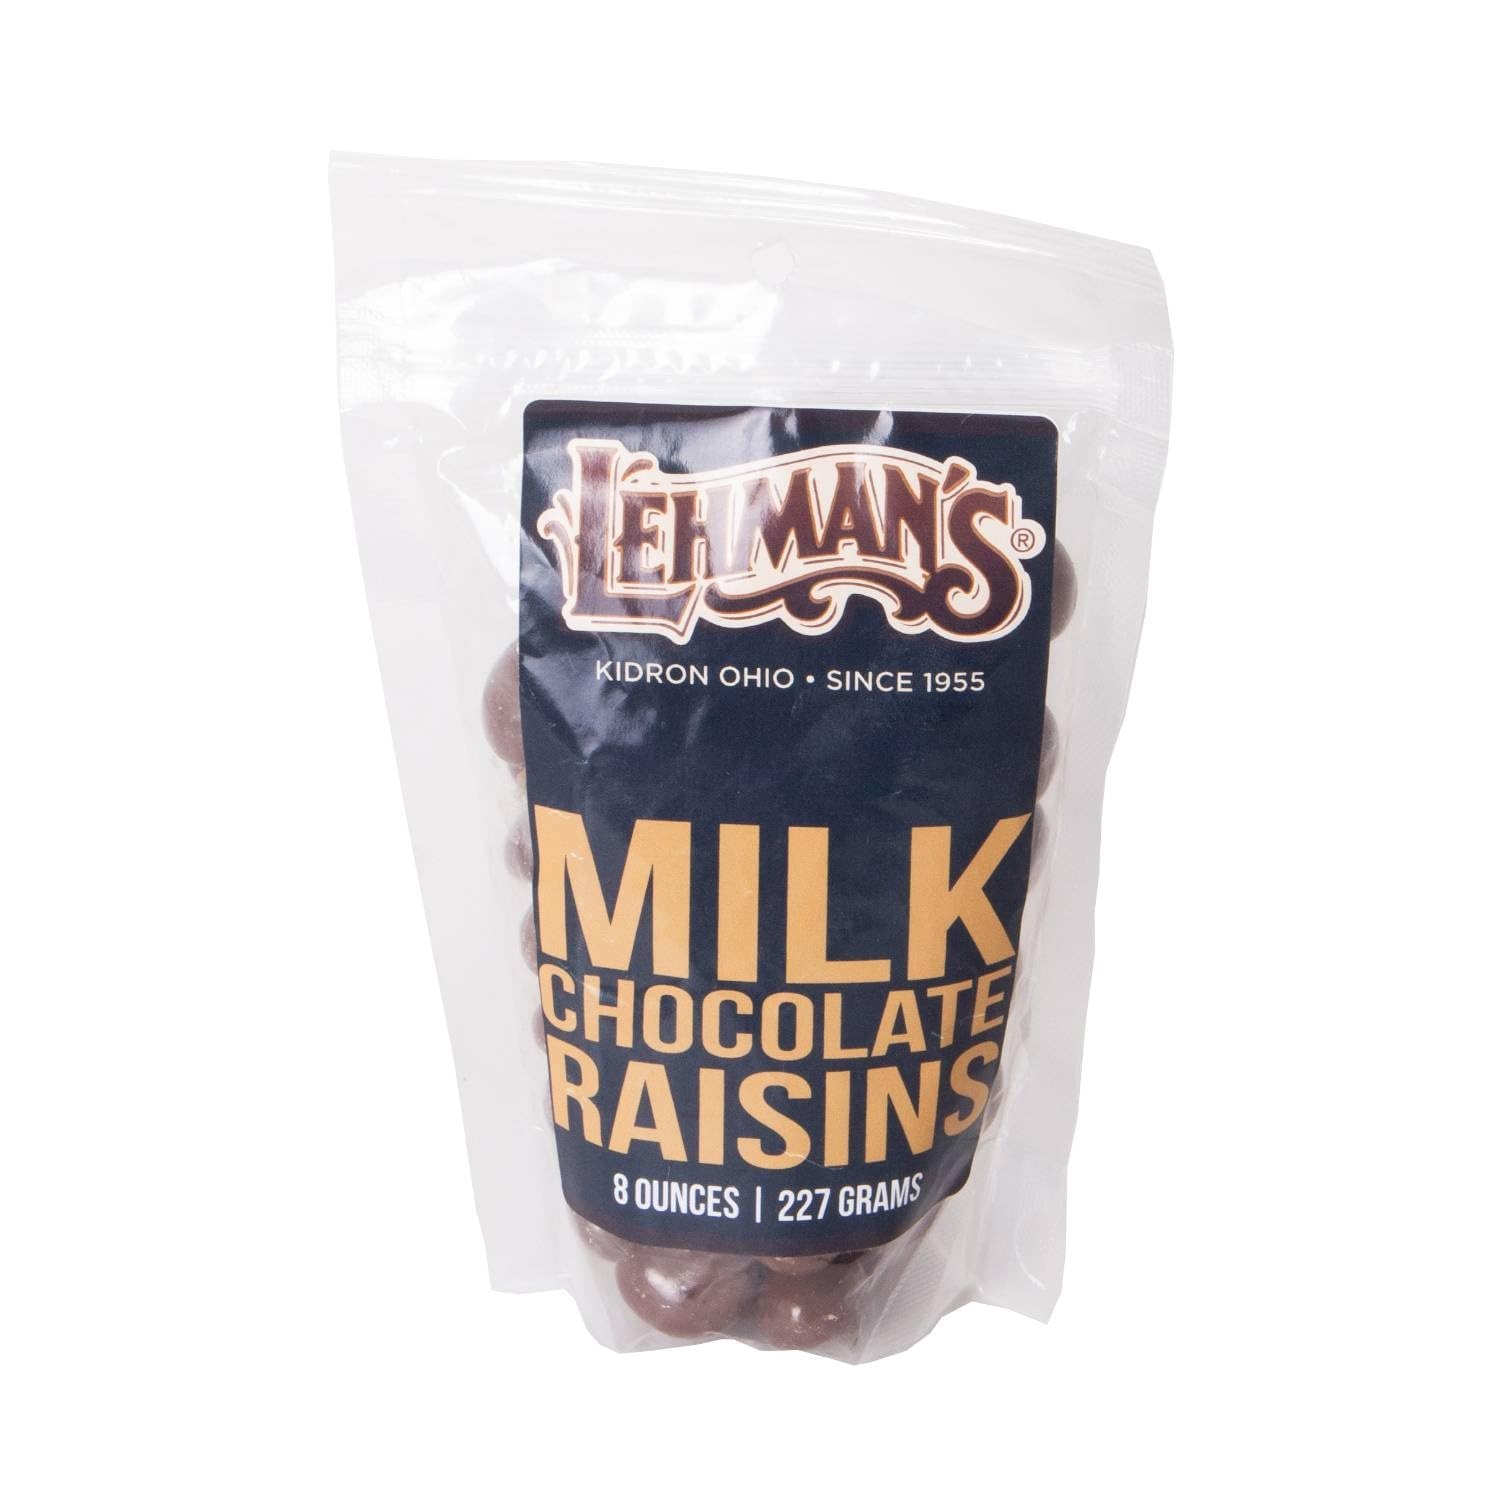
Item Name: Lehman's Milk Chocolate Covered Raisins, Pure Milk Chocolate Candy Coated Confectionery Snack, 8 oz Resealable Bag
Bullet Point 1: The largest, plumpest, juiciest raisins, generously coated in silky chocolate
Bullet Point 2: Great for gifting and sharing; enjoy by the handful
Bullet Point 3: Resealable bag helps keep your chocolates fresh for snack time
Bullet Point 4: A classic chocolate combination to satisfy your sweet tooth
Bullet Point 5: 8 ounce resealable bag; USA made by chocolatiers
Product Description: Try Our Exclusive Chocolate Covered Raisins Satisfy your sweet tooth with a classic chocolate combination - made with the largest, plumpest, juiciest raisins, then generously coated in silky chocolate! Choose from milk or dark chocolate (each sold separately). Enjoy by the handful. Resealable bag helps keep your chocolates fresh for snack time. 8-oz bag. USA made by chocolatiers. Ingredients: Pure milk chocolate [sugar, whole milk, cocoa butter, chocolate liquor, soy lecithin (an emulsifier), and vanillin (artificial flavor)], raisins, gum arabic, and a confectioner's glaze. Products have been produced on shared equipment with peanuts, tree nuts, milk eggs, soybeans and wheat.
Value: 8.0
Unit: Ounce

Price: 21.98